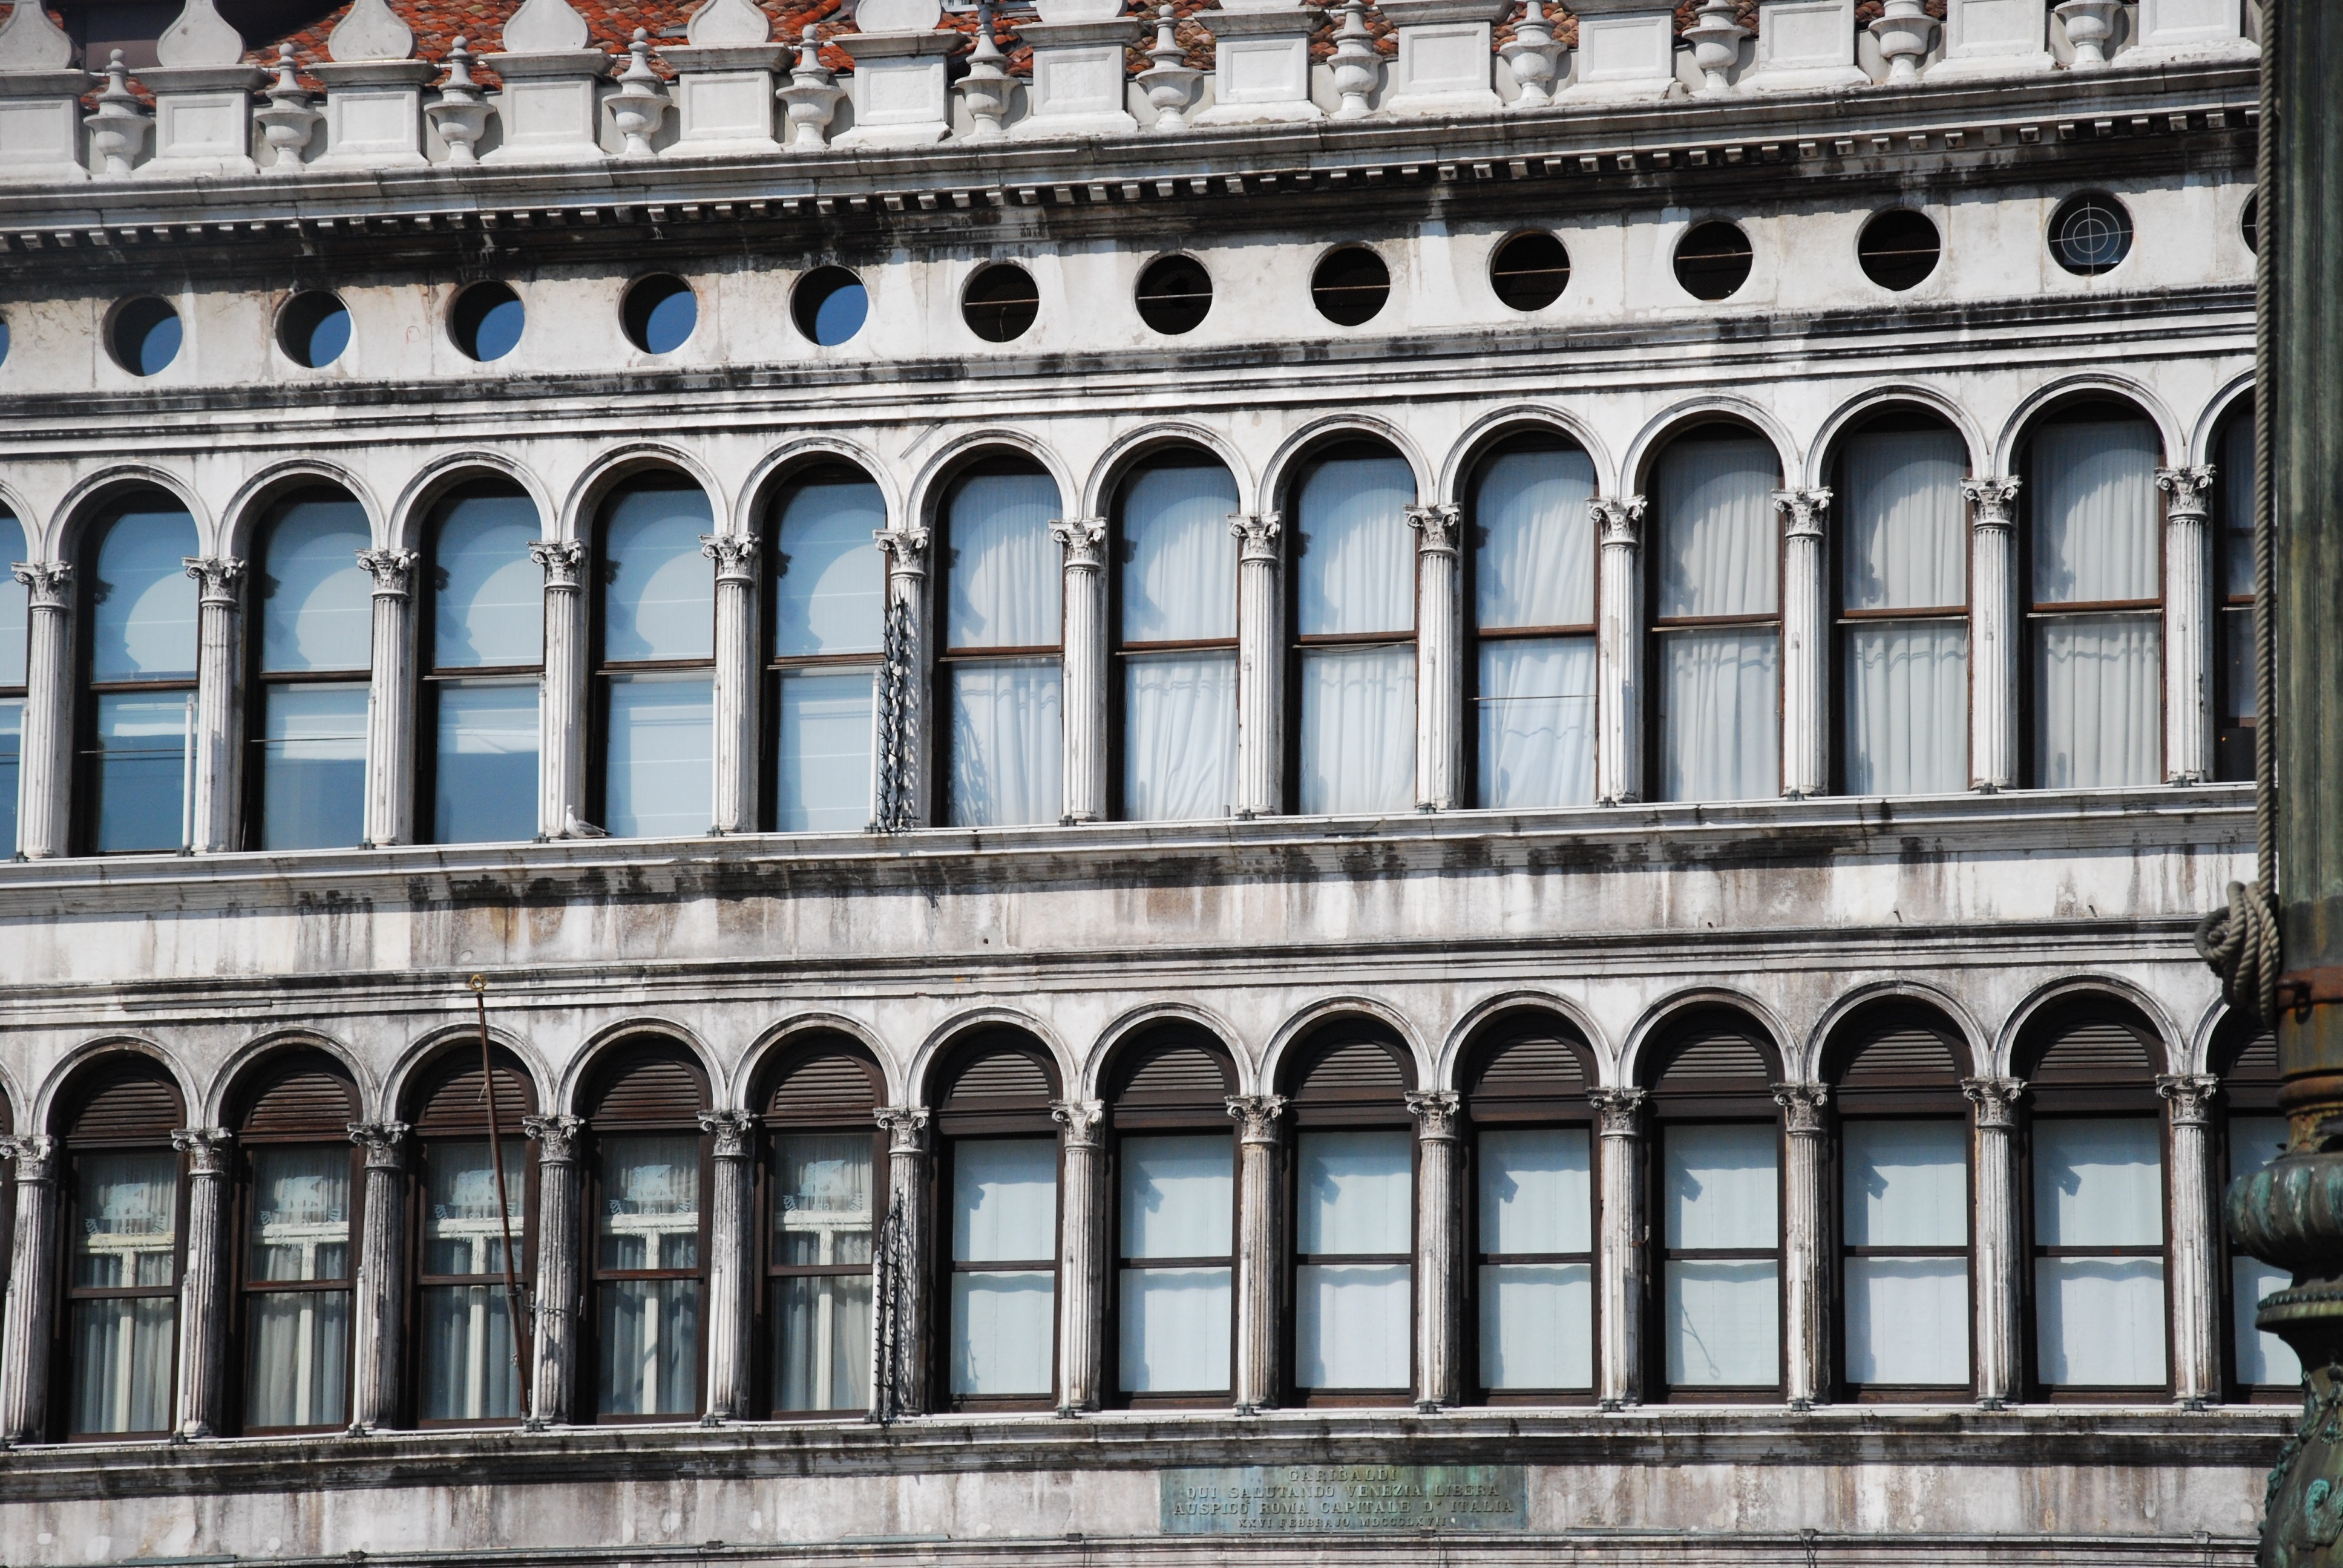
architecture, structure, window, building, palace, downtown, landmark, facade, venice, piazza